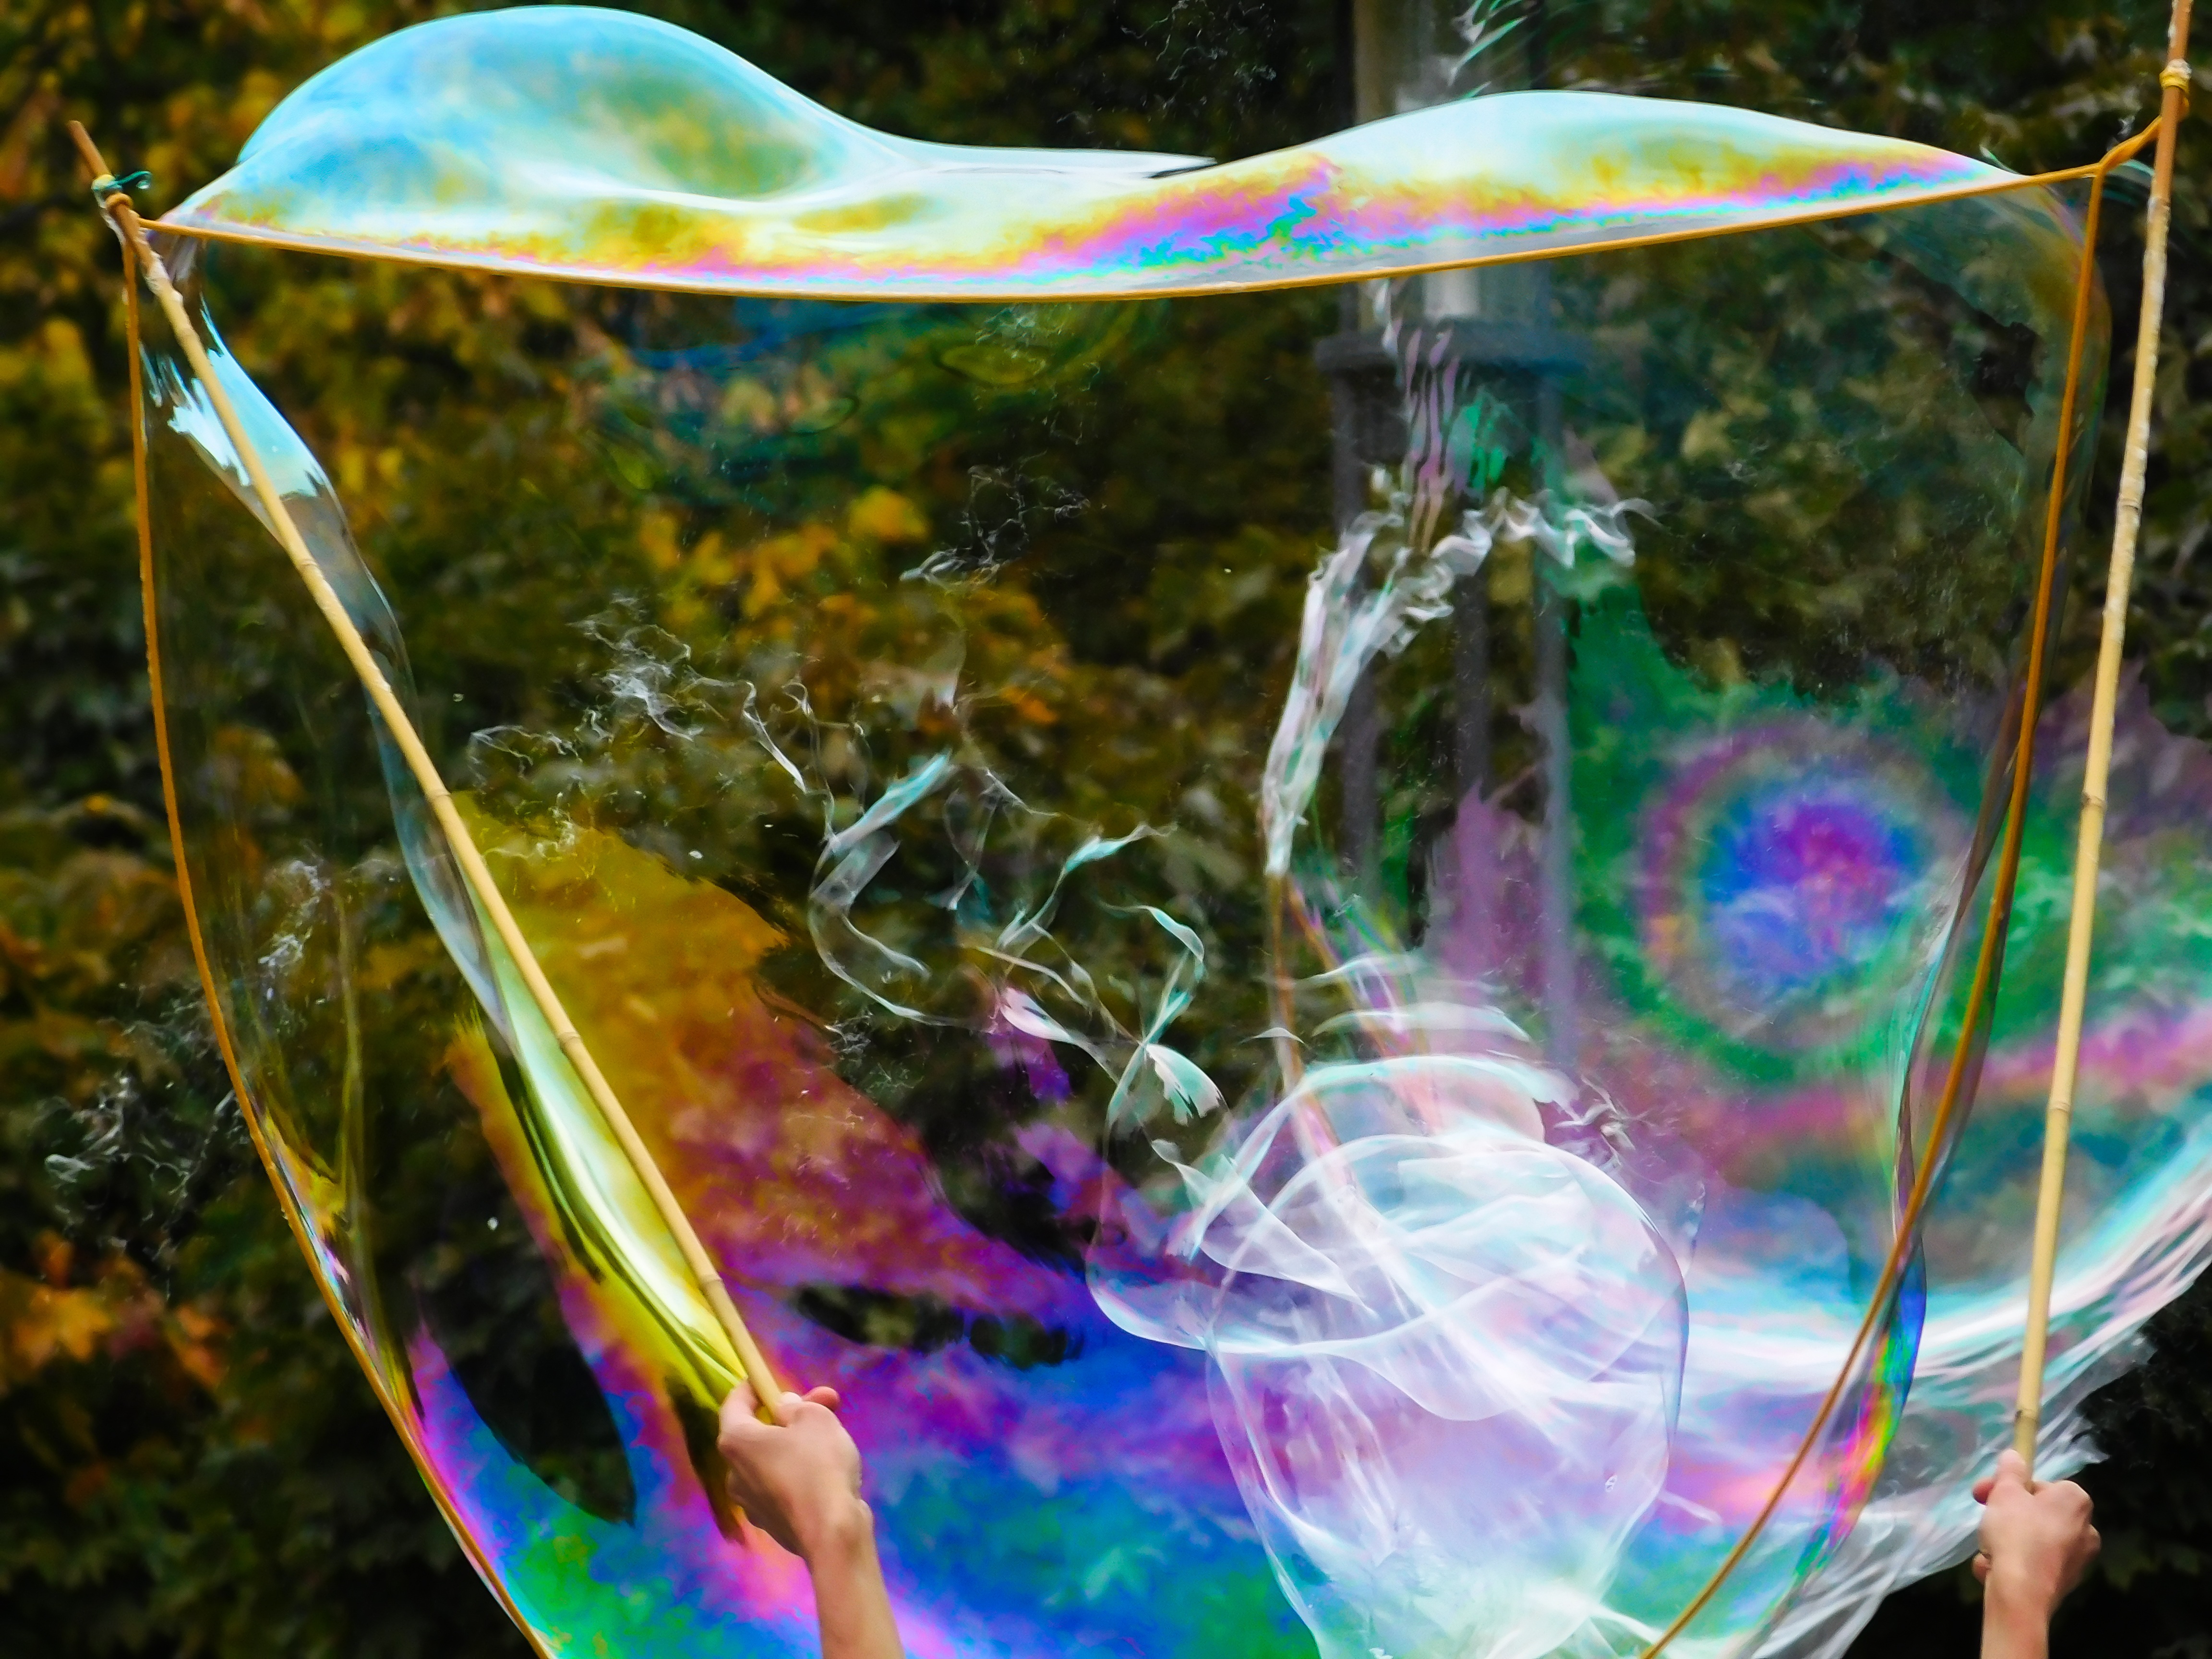
glass, fly, color, biology, float, colorful, movement, bubble, cheerful, farbenspiel, bright, soap bubble, macro photography, ease, rainbow colors, weightless, atmosphere of earth, liquid bubble